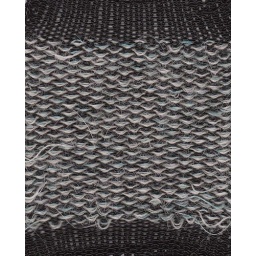
Weaved in hairy lining yarn and black yarn. to create the surface of the fish skin